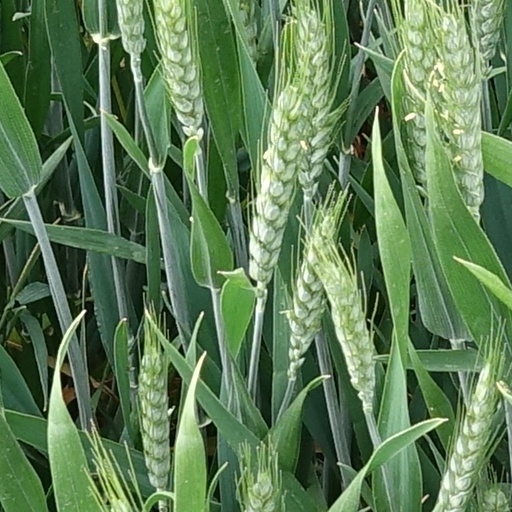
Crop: wheat